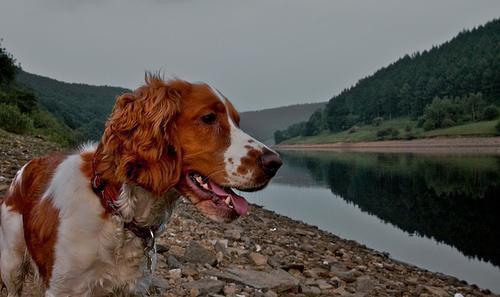
Welsh_springer_spaniel